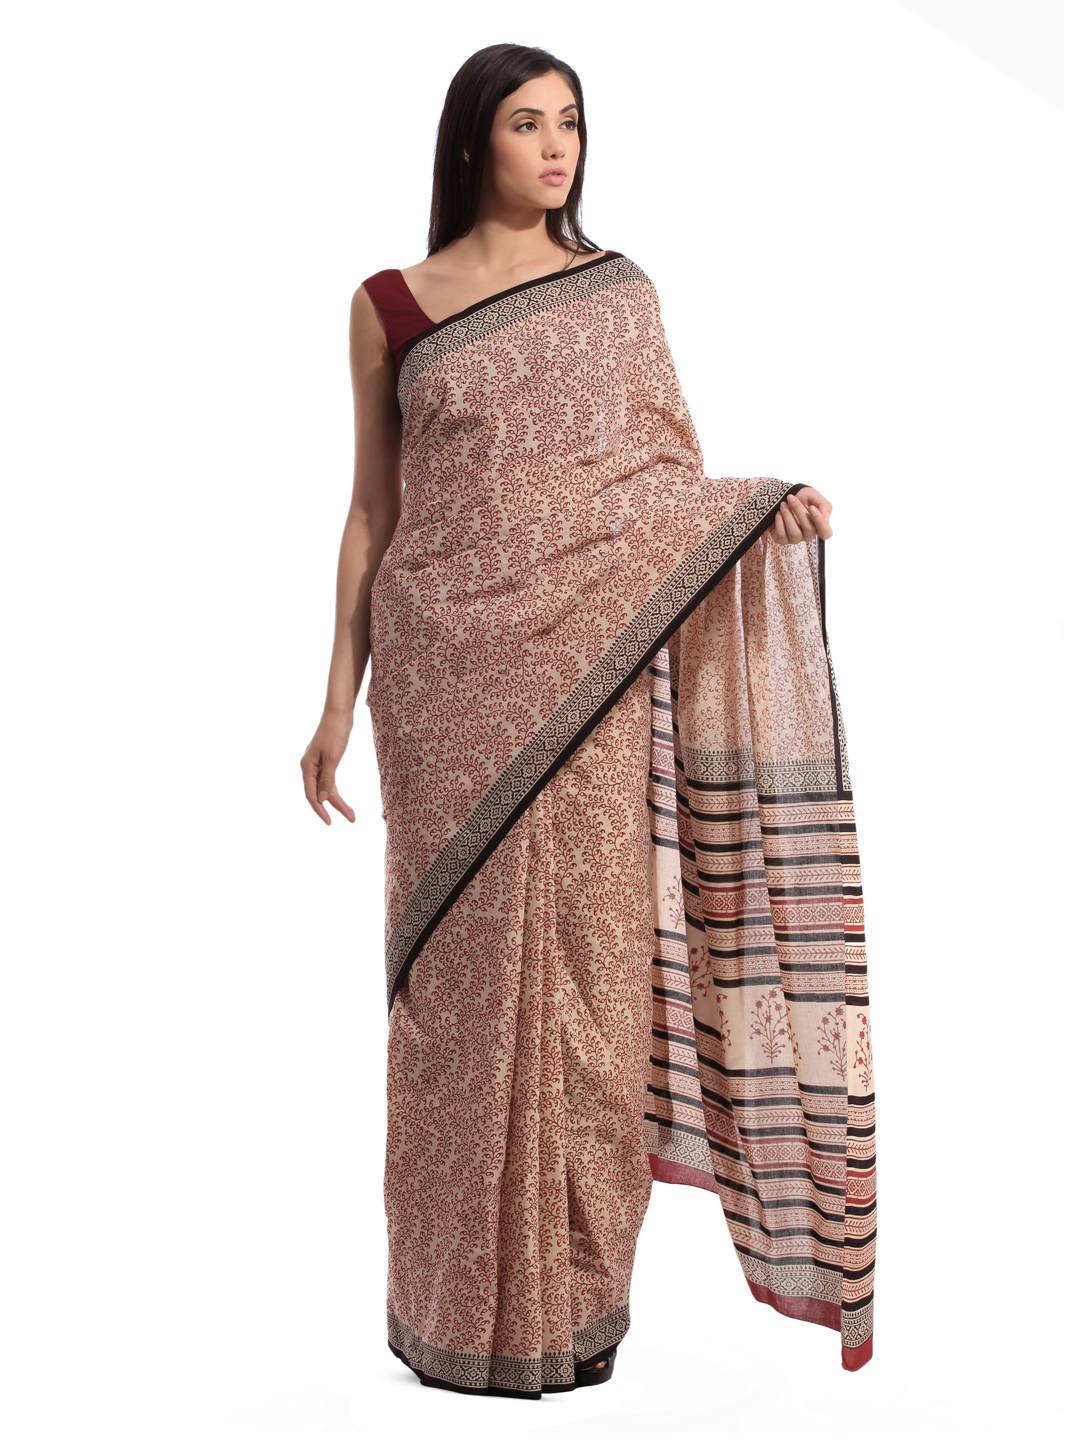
Fabindia H& Printed Red Cotton Sari
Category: Apparel / Saree / Sarees
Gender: Women
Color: Red
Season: Summer 2012
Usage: Ethnic